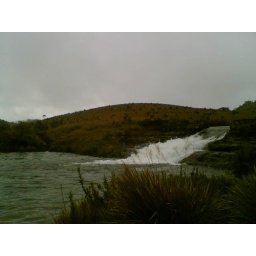
Heavy influx of water in to the black pool, that leads to the Bakers Falls. Photographed at Horton Planes, Sri Lanka